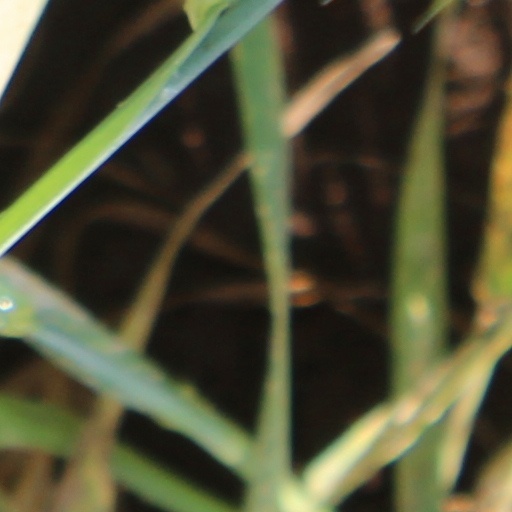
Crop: wheat